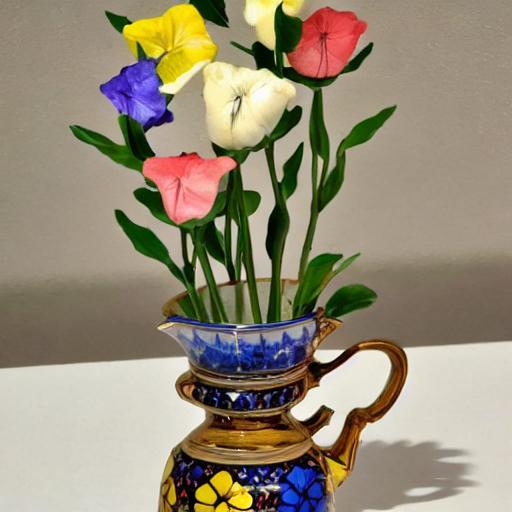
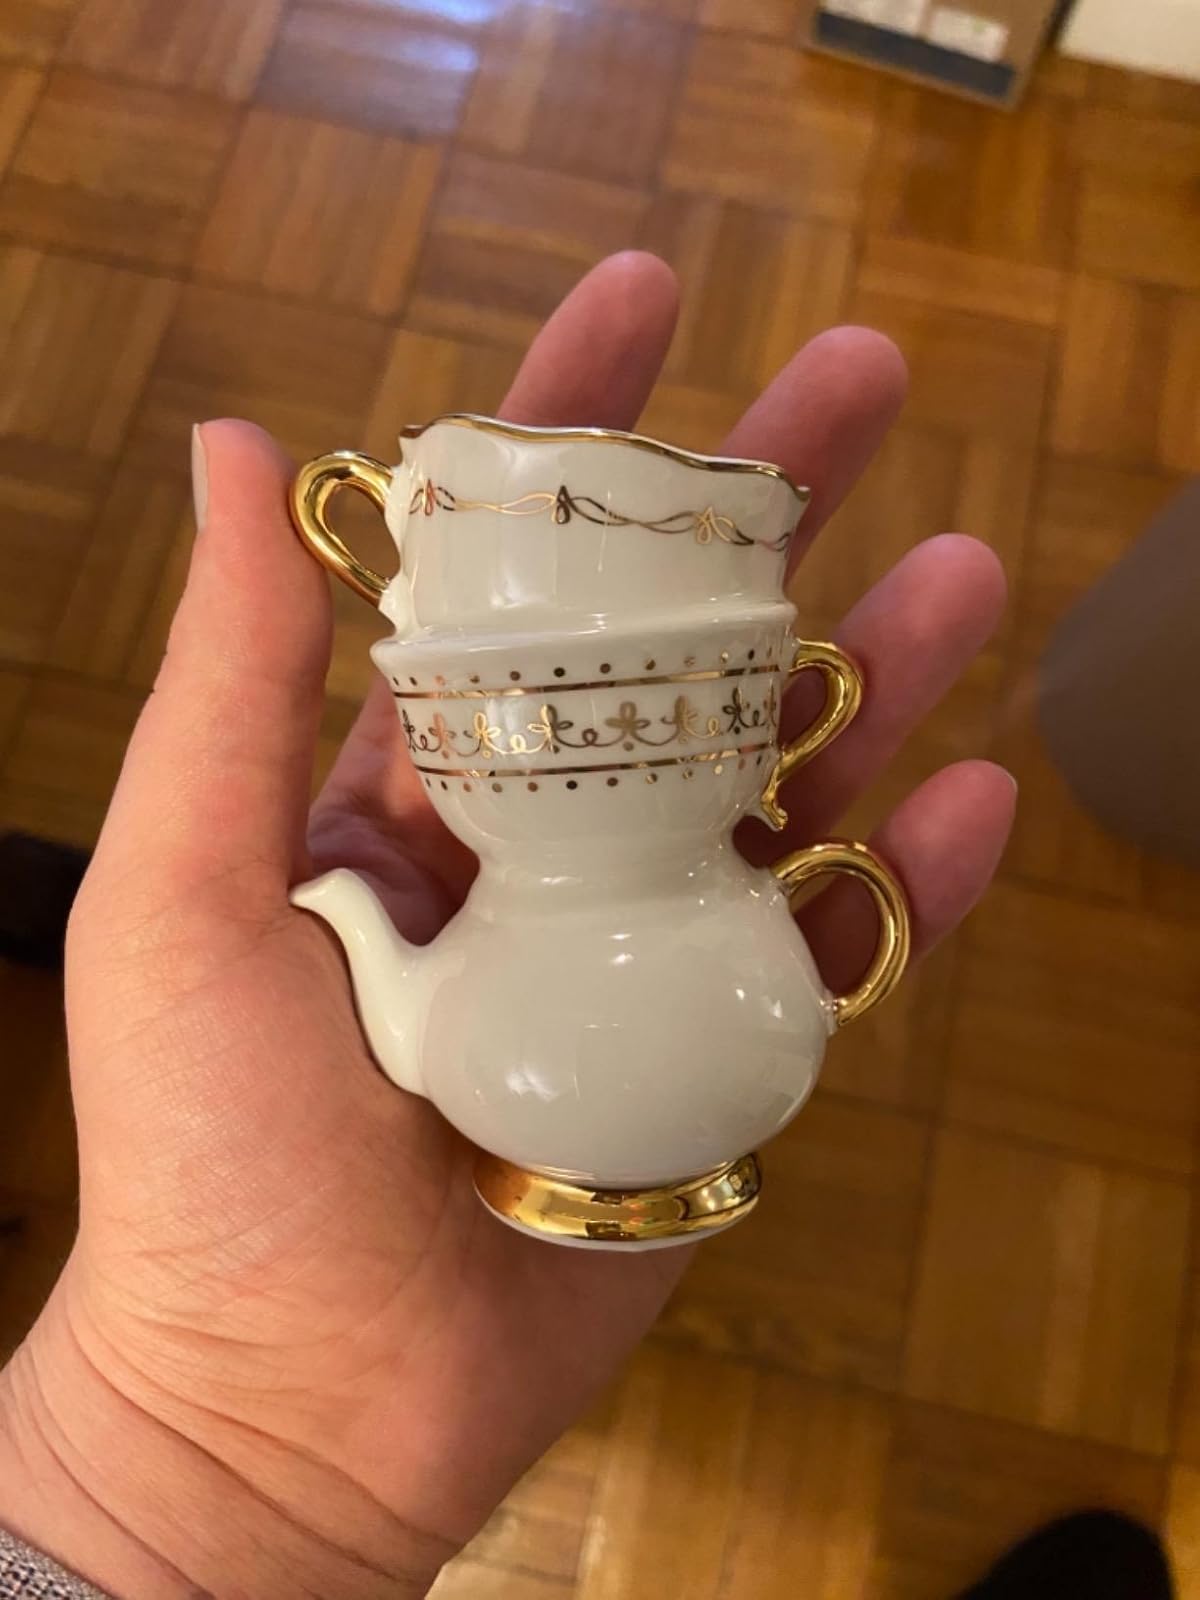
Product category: vase
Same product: no